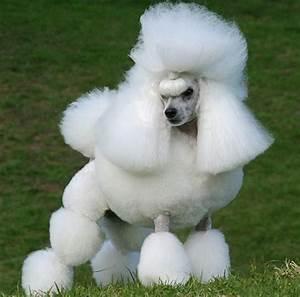
dog